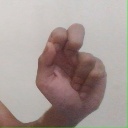
अक्षर: ढ